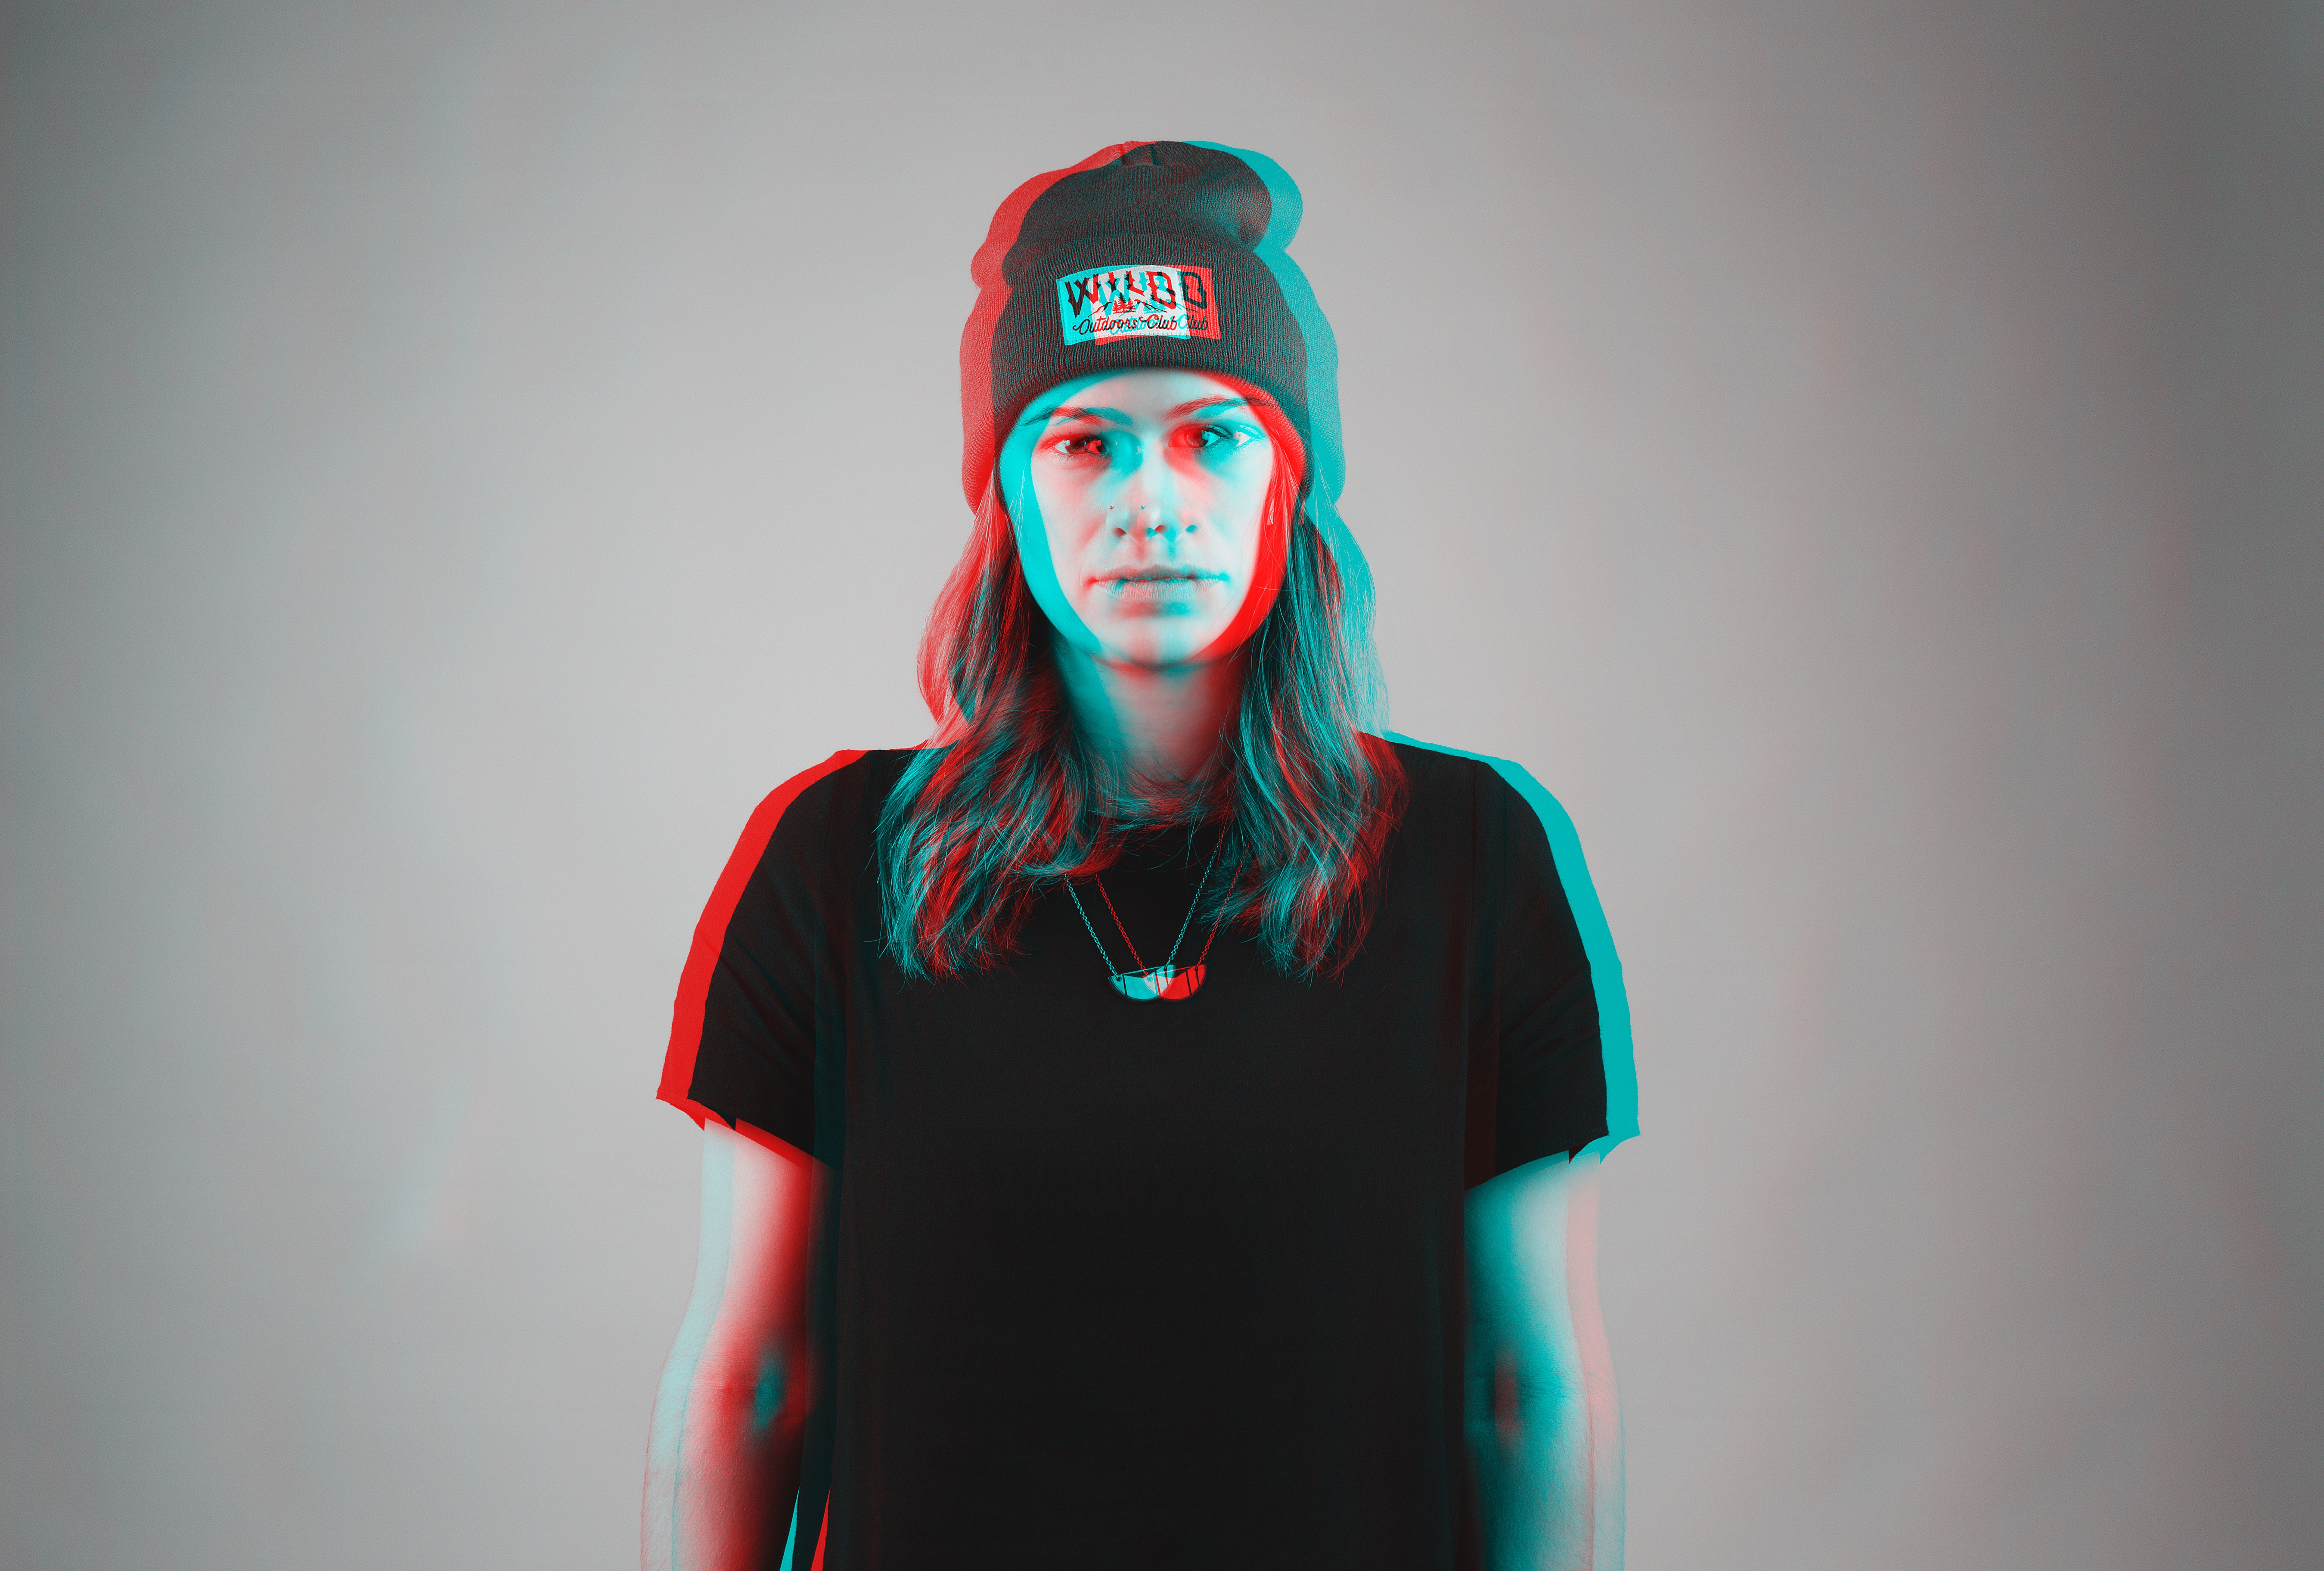
photography, red, color, blue, clothing, black, costume